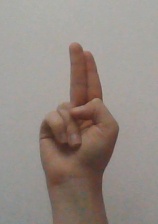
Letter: taa